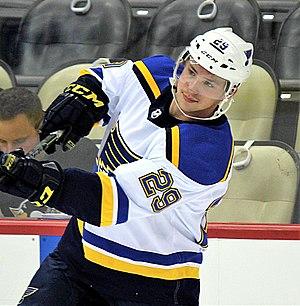
Vince Dunn est un joueur professionnel canadien de hockey sur glace. Il évolue au poste de défenseur.